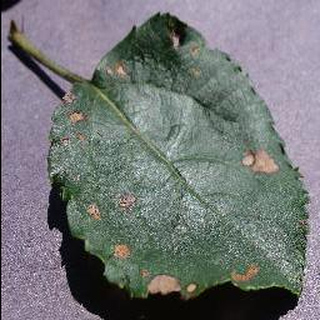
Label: apple_black_rot